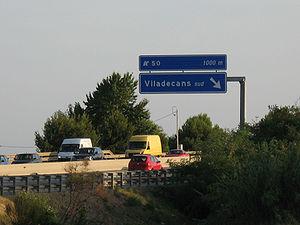
Vue de l'autoroute espagnole C-32 à Viladecans.
L'axe autonome C-32 relie Blanes à El Vendrell en alternant autoroute à péage et voie rapide sur 122 kilomètres.